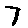
Label: 7